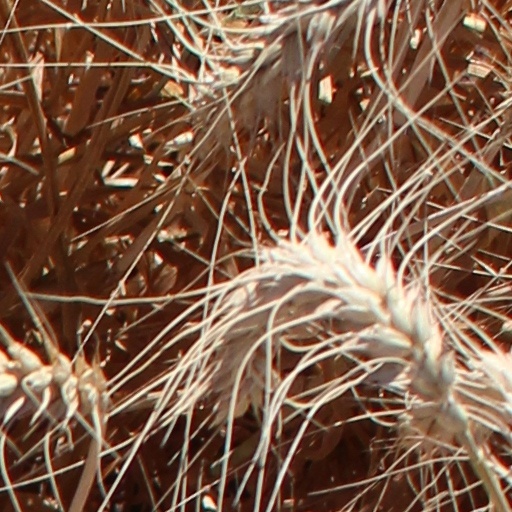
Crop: wheat